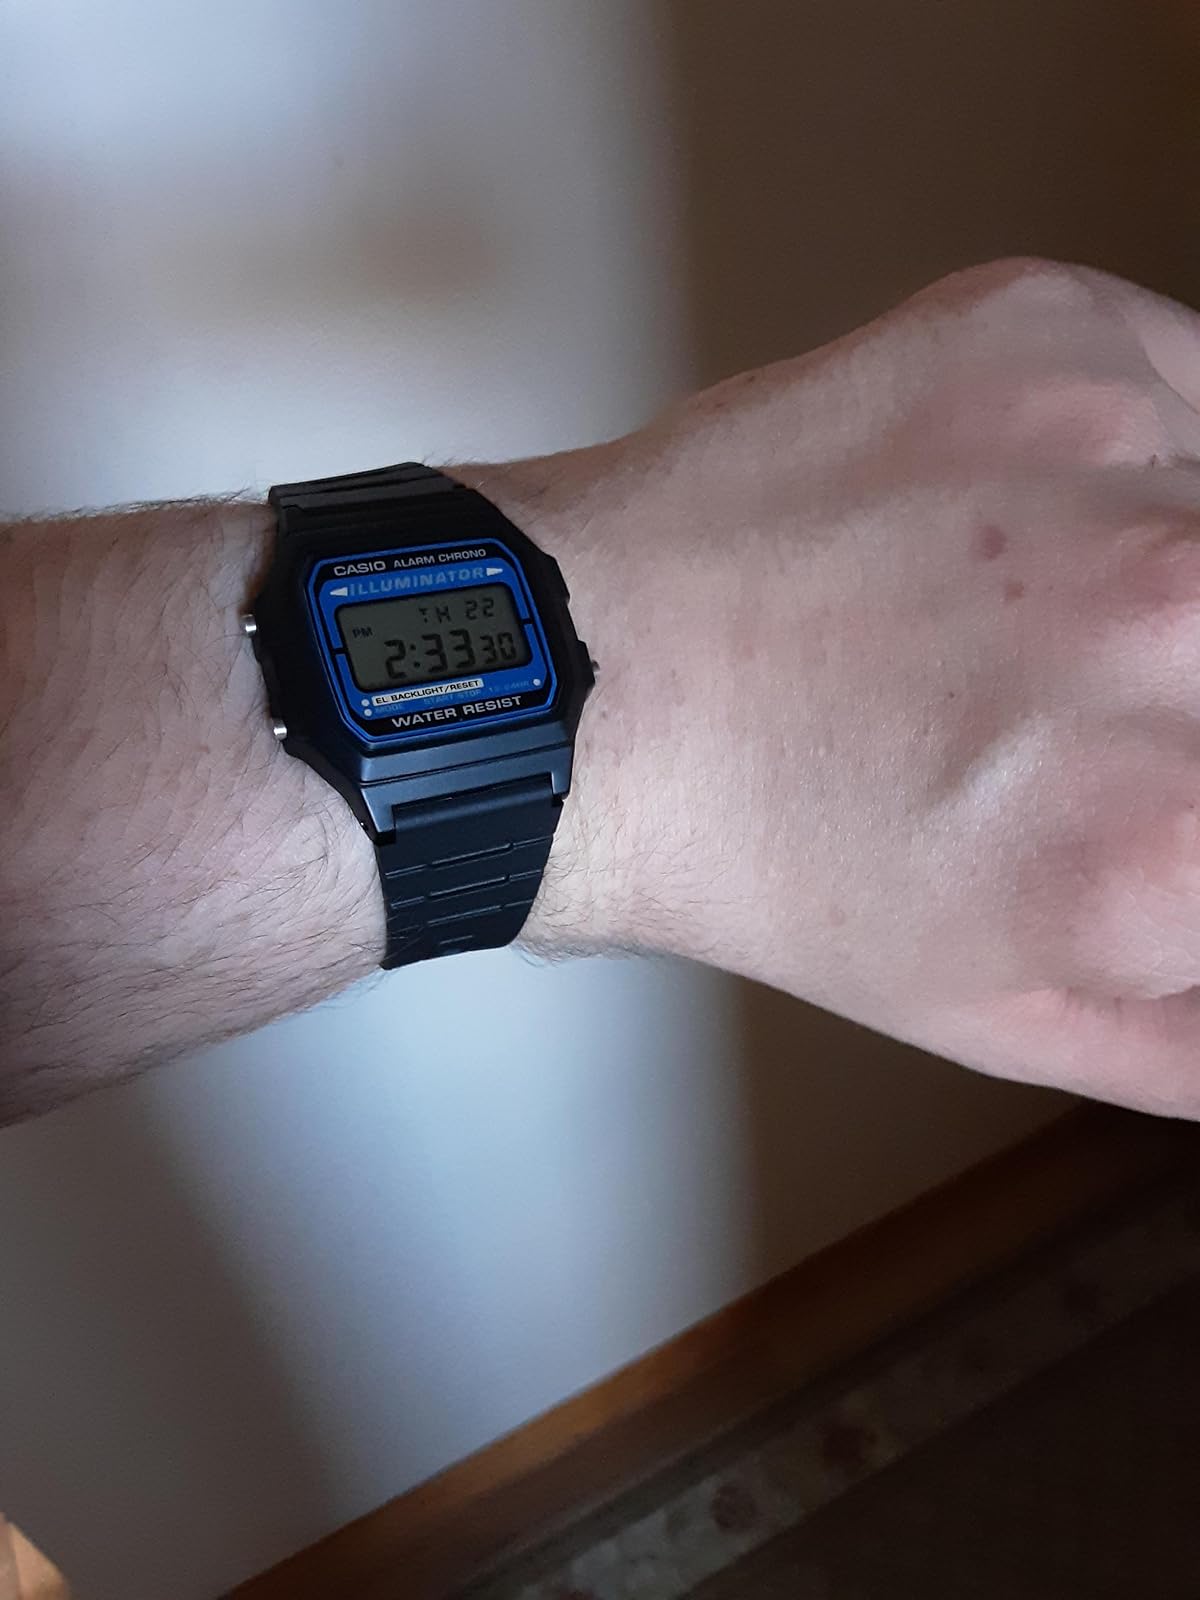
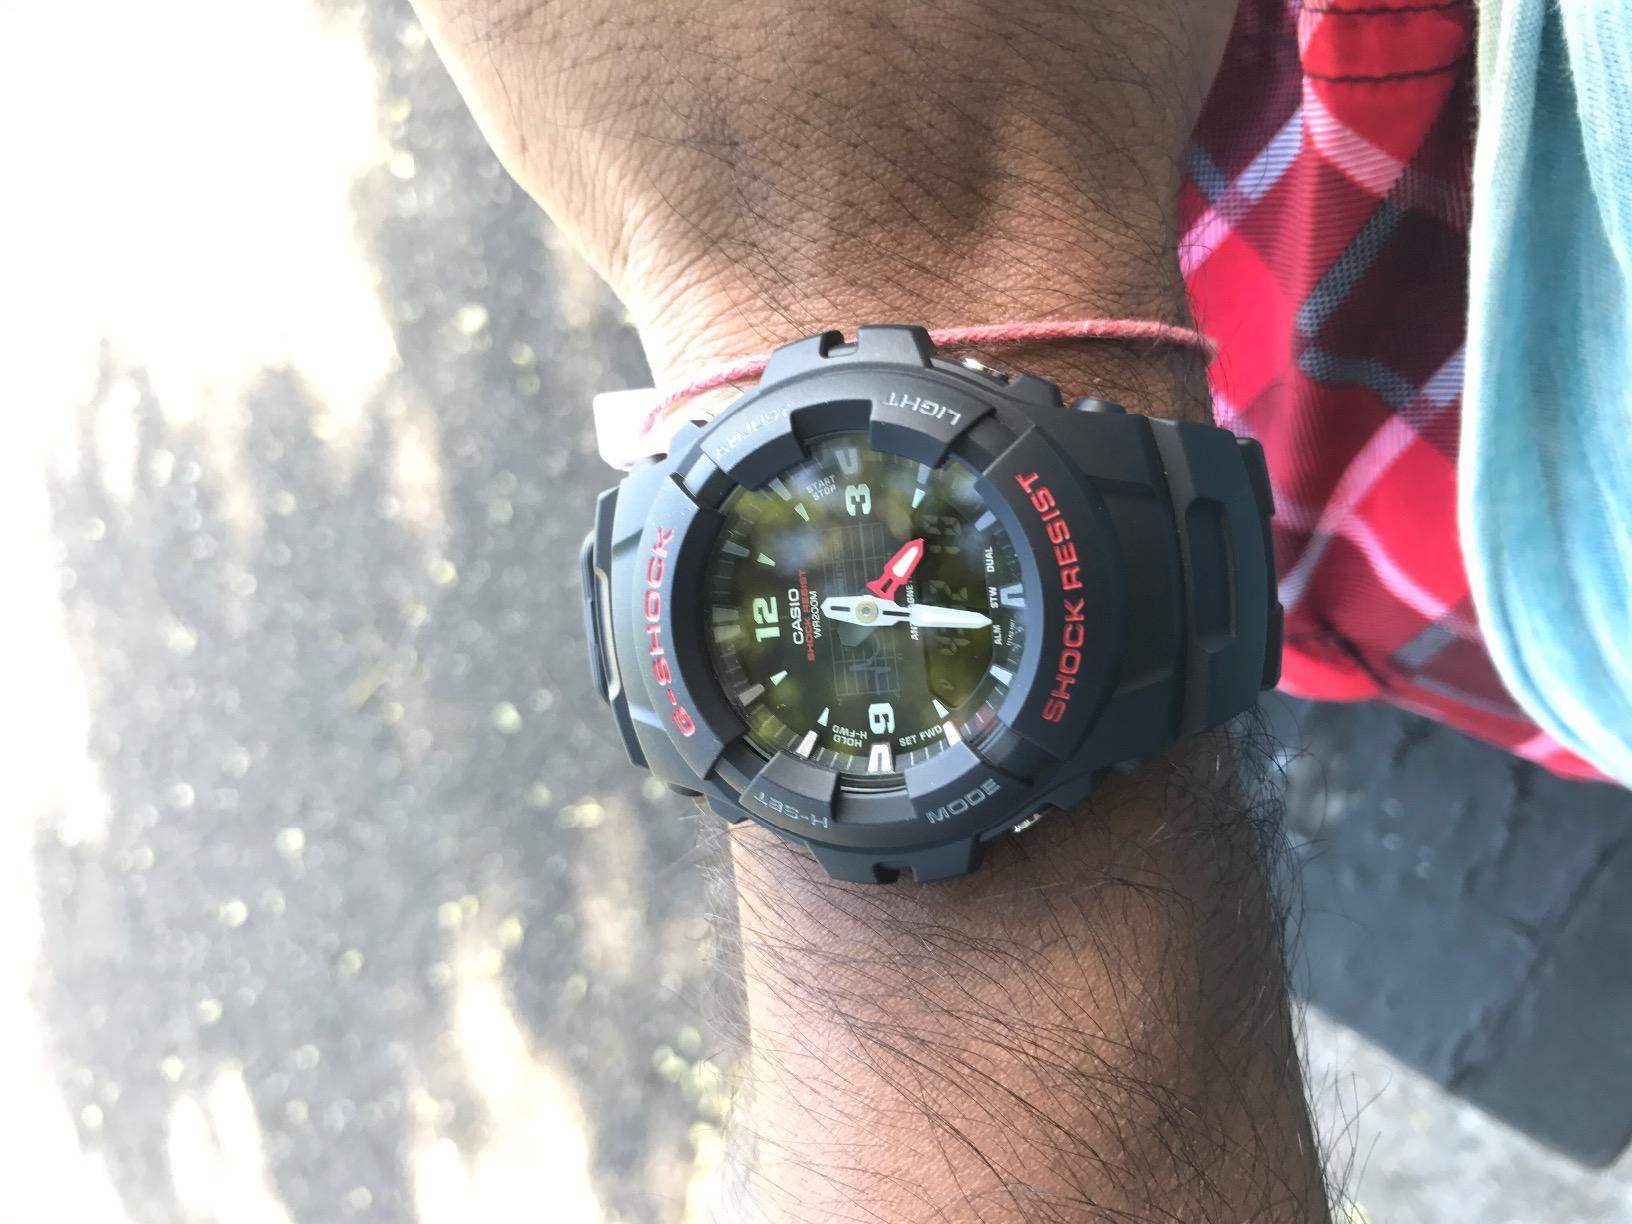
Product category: accessories_watch
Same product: no